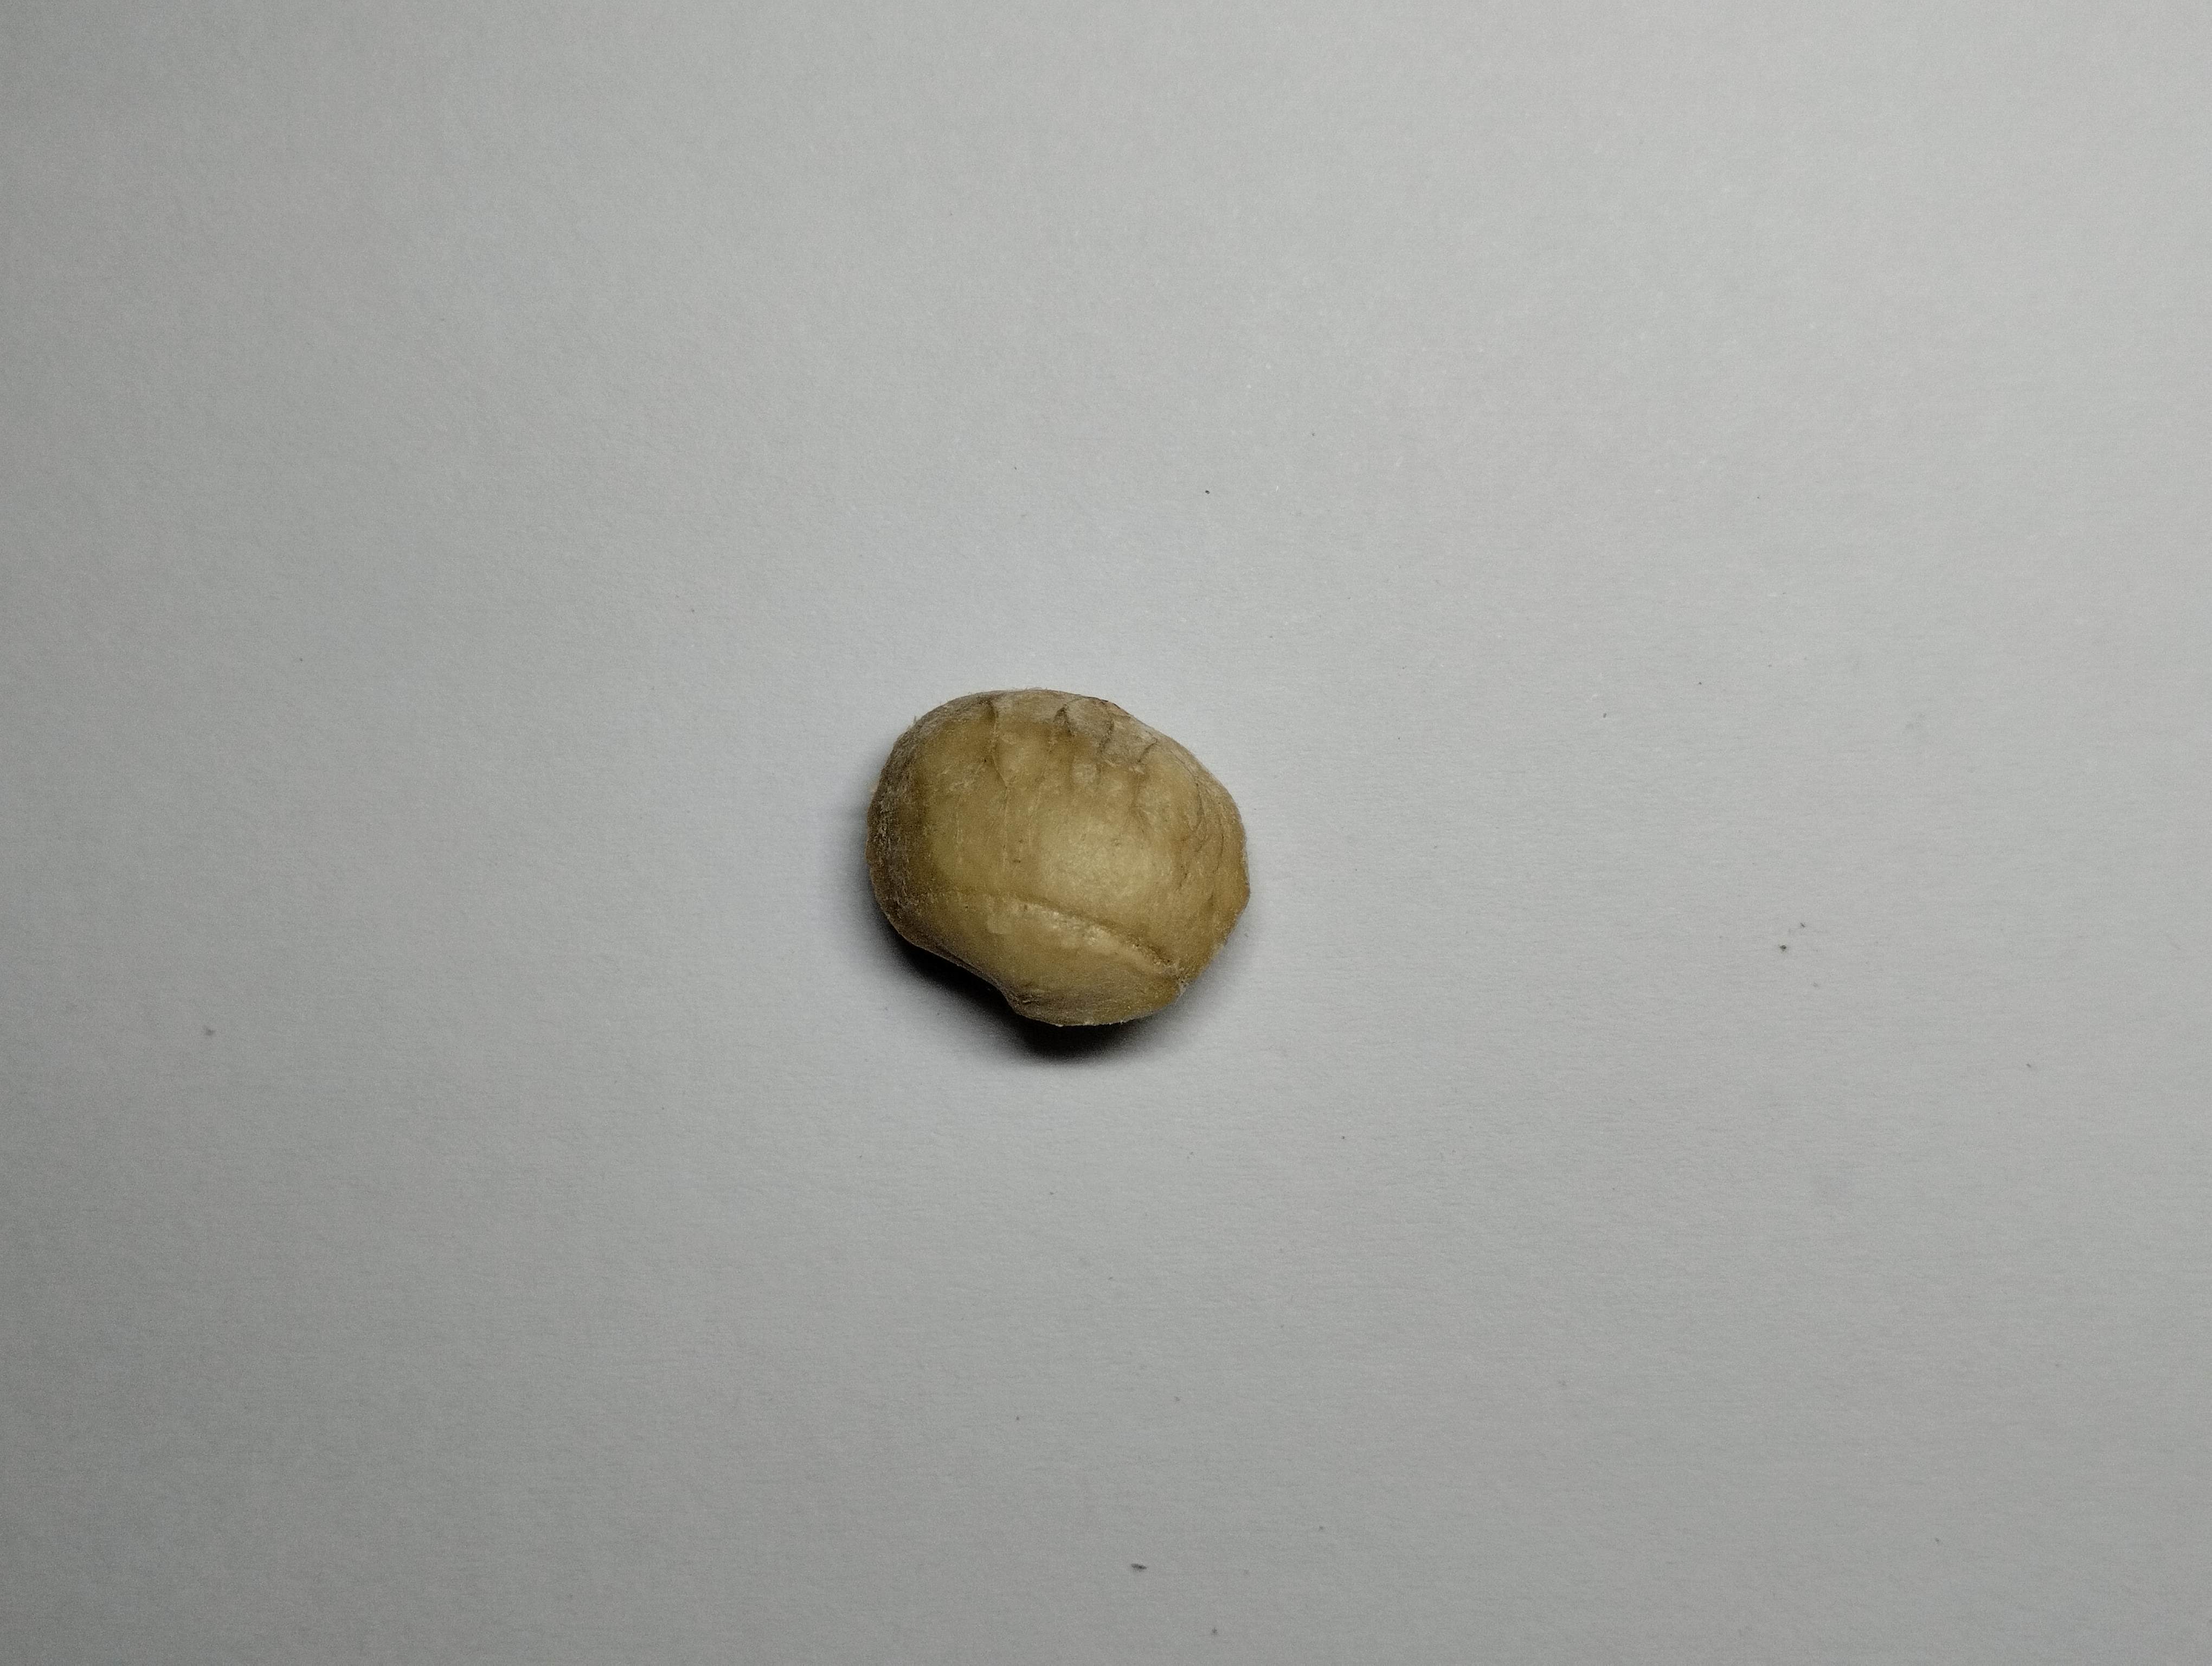
Label: bagus (good seed)